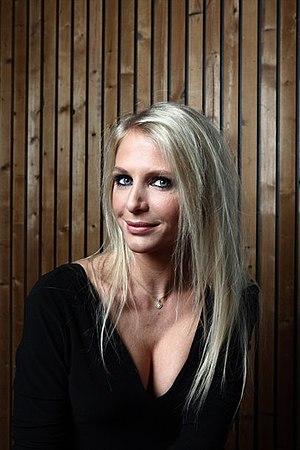
Filip Naudts est un photographe belge qui vit à Lochristi.
Annelien Coorevits est un mannequin belge qui a remporté le concours de Miss Belgique 2007, le 19 décembre 2006.